Furness Bermuda Line hotels

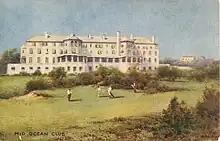
Mid Ocean Club original hotel building

The Mid-Ocean Club was opened in what is now Tucker's Town on March 3, 1922, by Governor Sir James Willcocks. A 18-hole golf course in Tucker's Town, Bermuda. Designed by Charles Blair Macdonald in 1921, it was modified to its current design in 1953 by Robert Trent Jones. The hotel would be used for several Western Big Three Conferences that would include dignitaries such as Winston Churchill. The original hotel building would be torn down in the 1970s, but the golf course remains.